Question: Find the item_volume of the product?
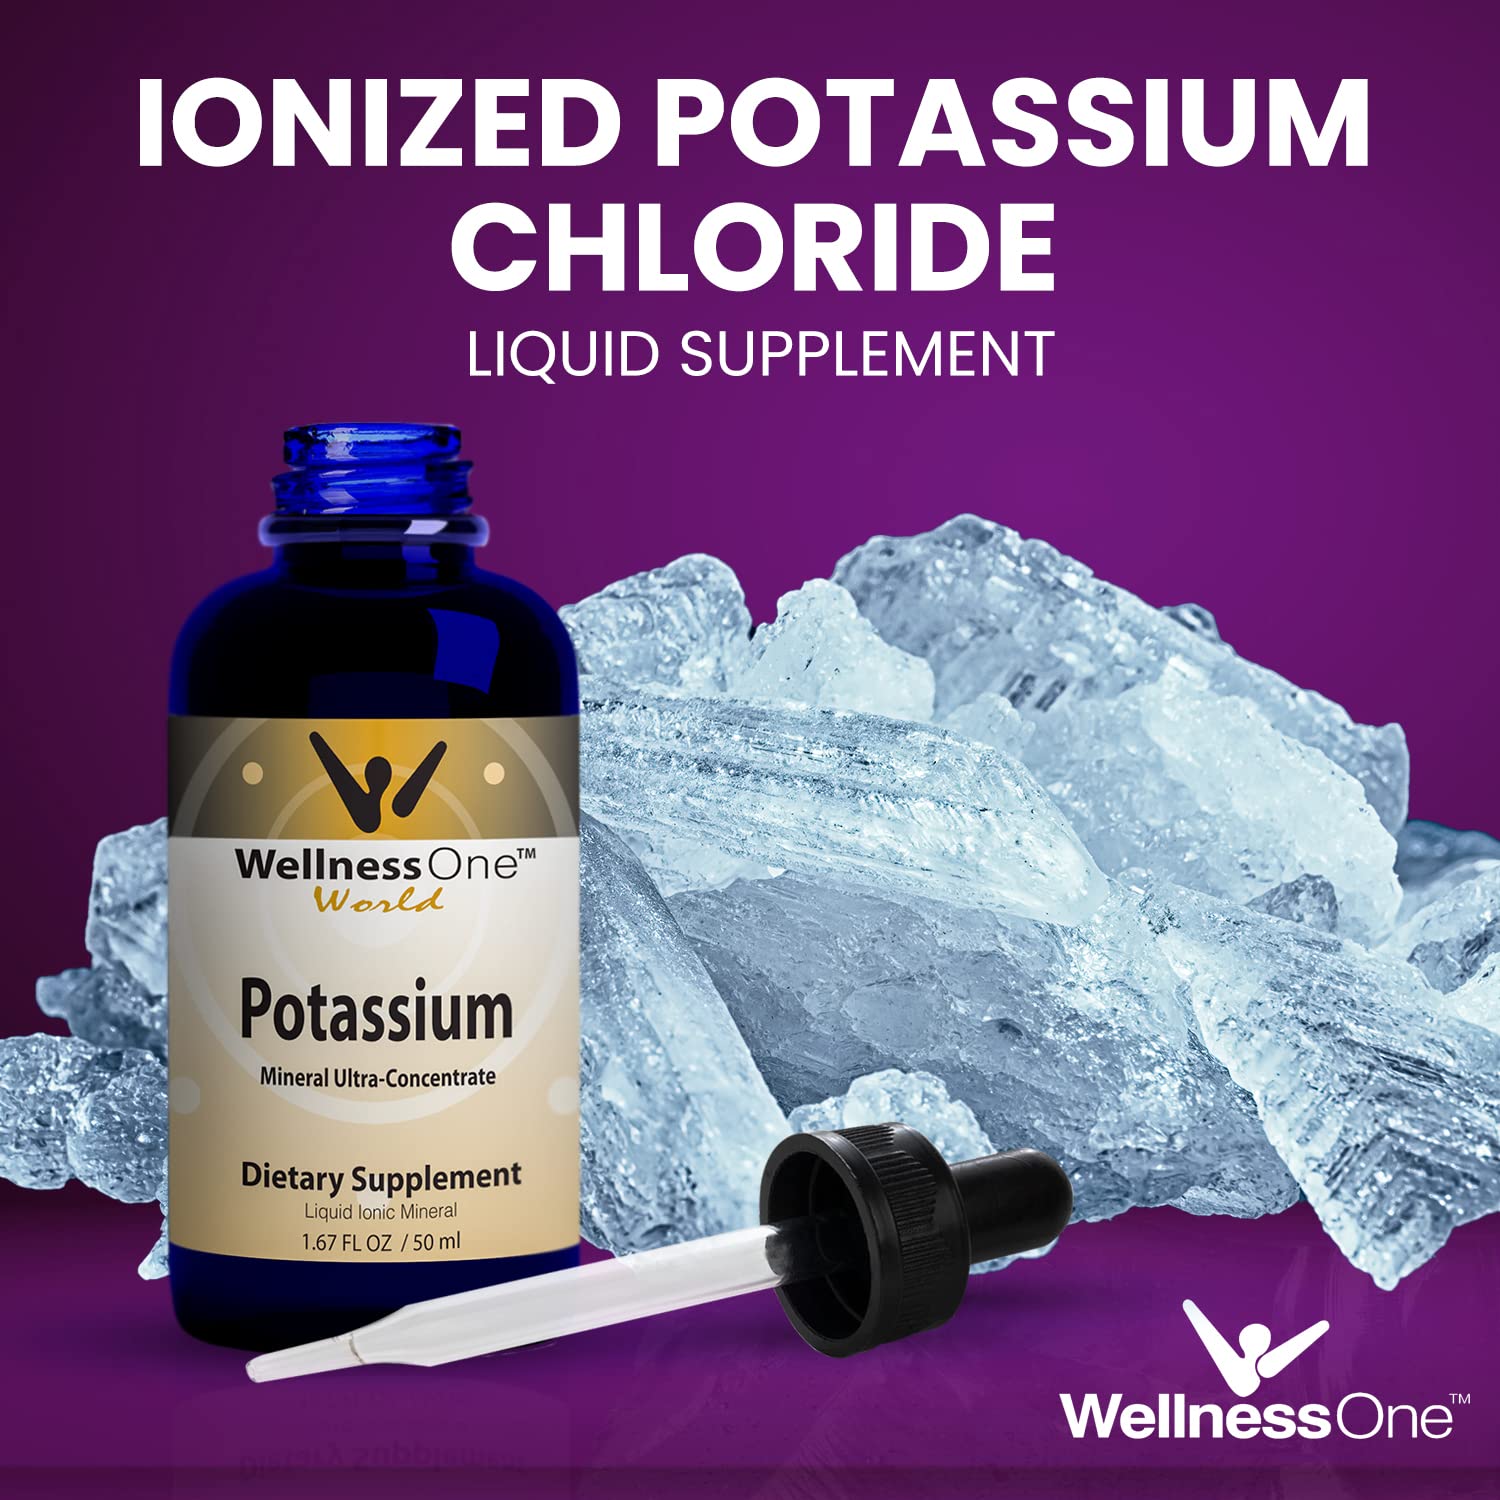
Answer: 1.67 fluid ounce